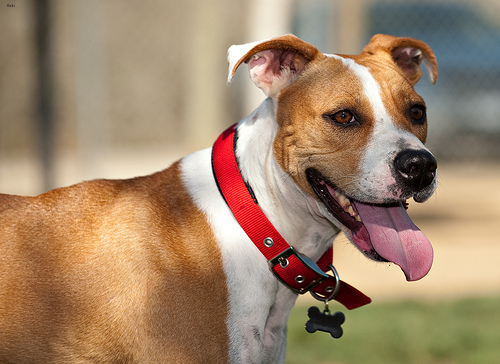
Breed: staffordshire bull terrier